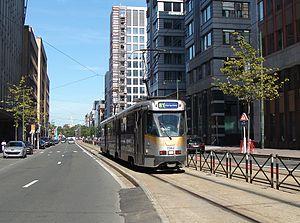
Motrice 7942 sur l'Avenue Fosney en direction de Montgomery
La ligne 81 du tramway de Bruxelles est une ligne de tramway mise en service le 1ᵉʳ mai 1914, qui relie Montgomery à Marius Renard. Avant le 30 juin 2008, elle reliait Heysel et le square Montgomery, elle fut ensuite modifiée vers son trajet actuel dans le cadre de la restructuration du réseau de la STIB.